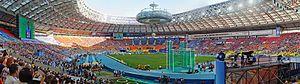
Le stade Loujniki ou stade olympique de Moscou est la plus grande enceinte sportive de Russie. Pouvant accueillir 81 000 spectateurs, il fut bâti sous le nom de stade Central Lénine, et contenait 103 000 places à sa construction.